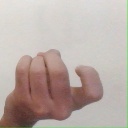
अक्षर: ज